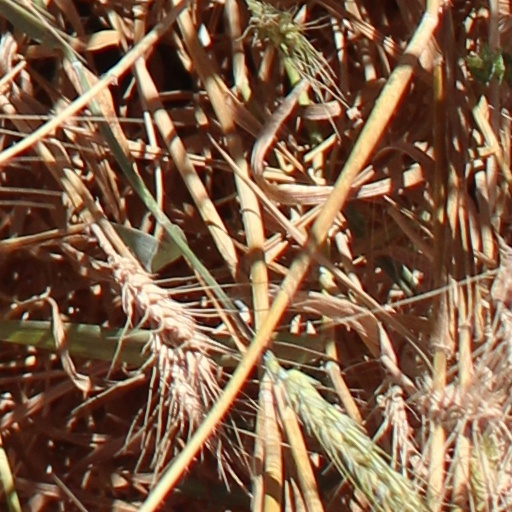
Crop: wheat